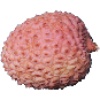
Label: lychee